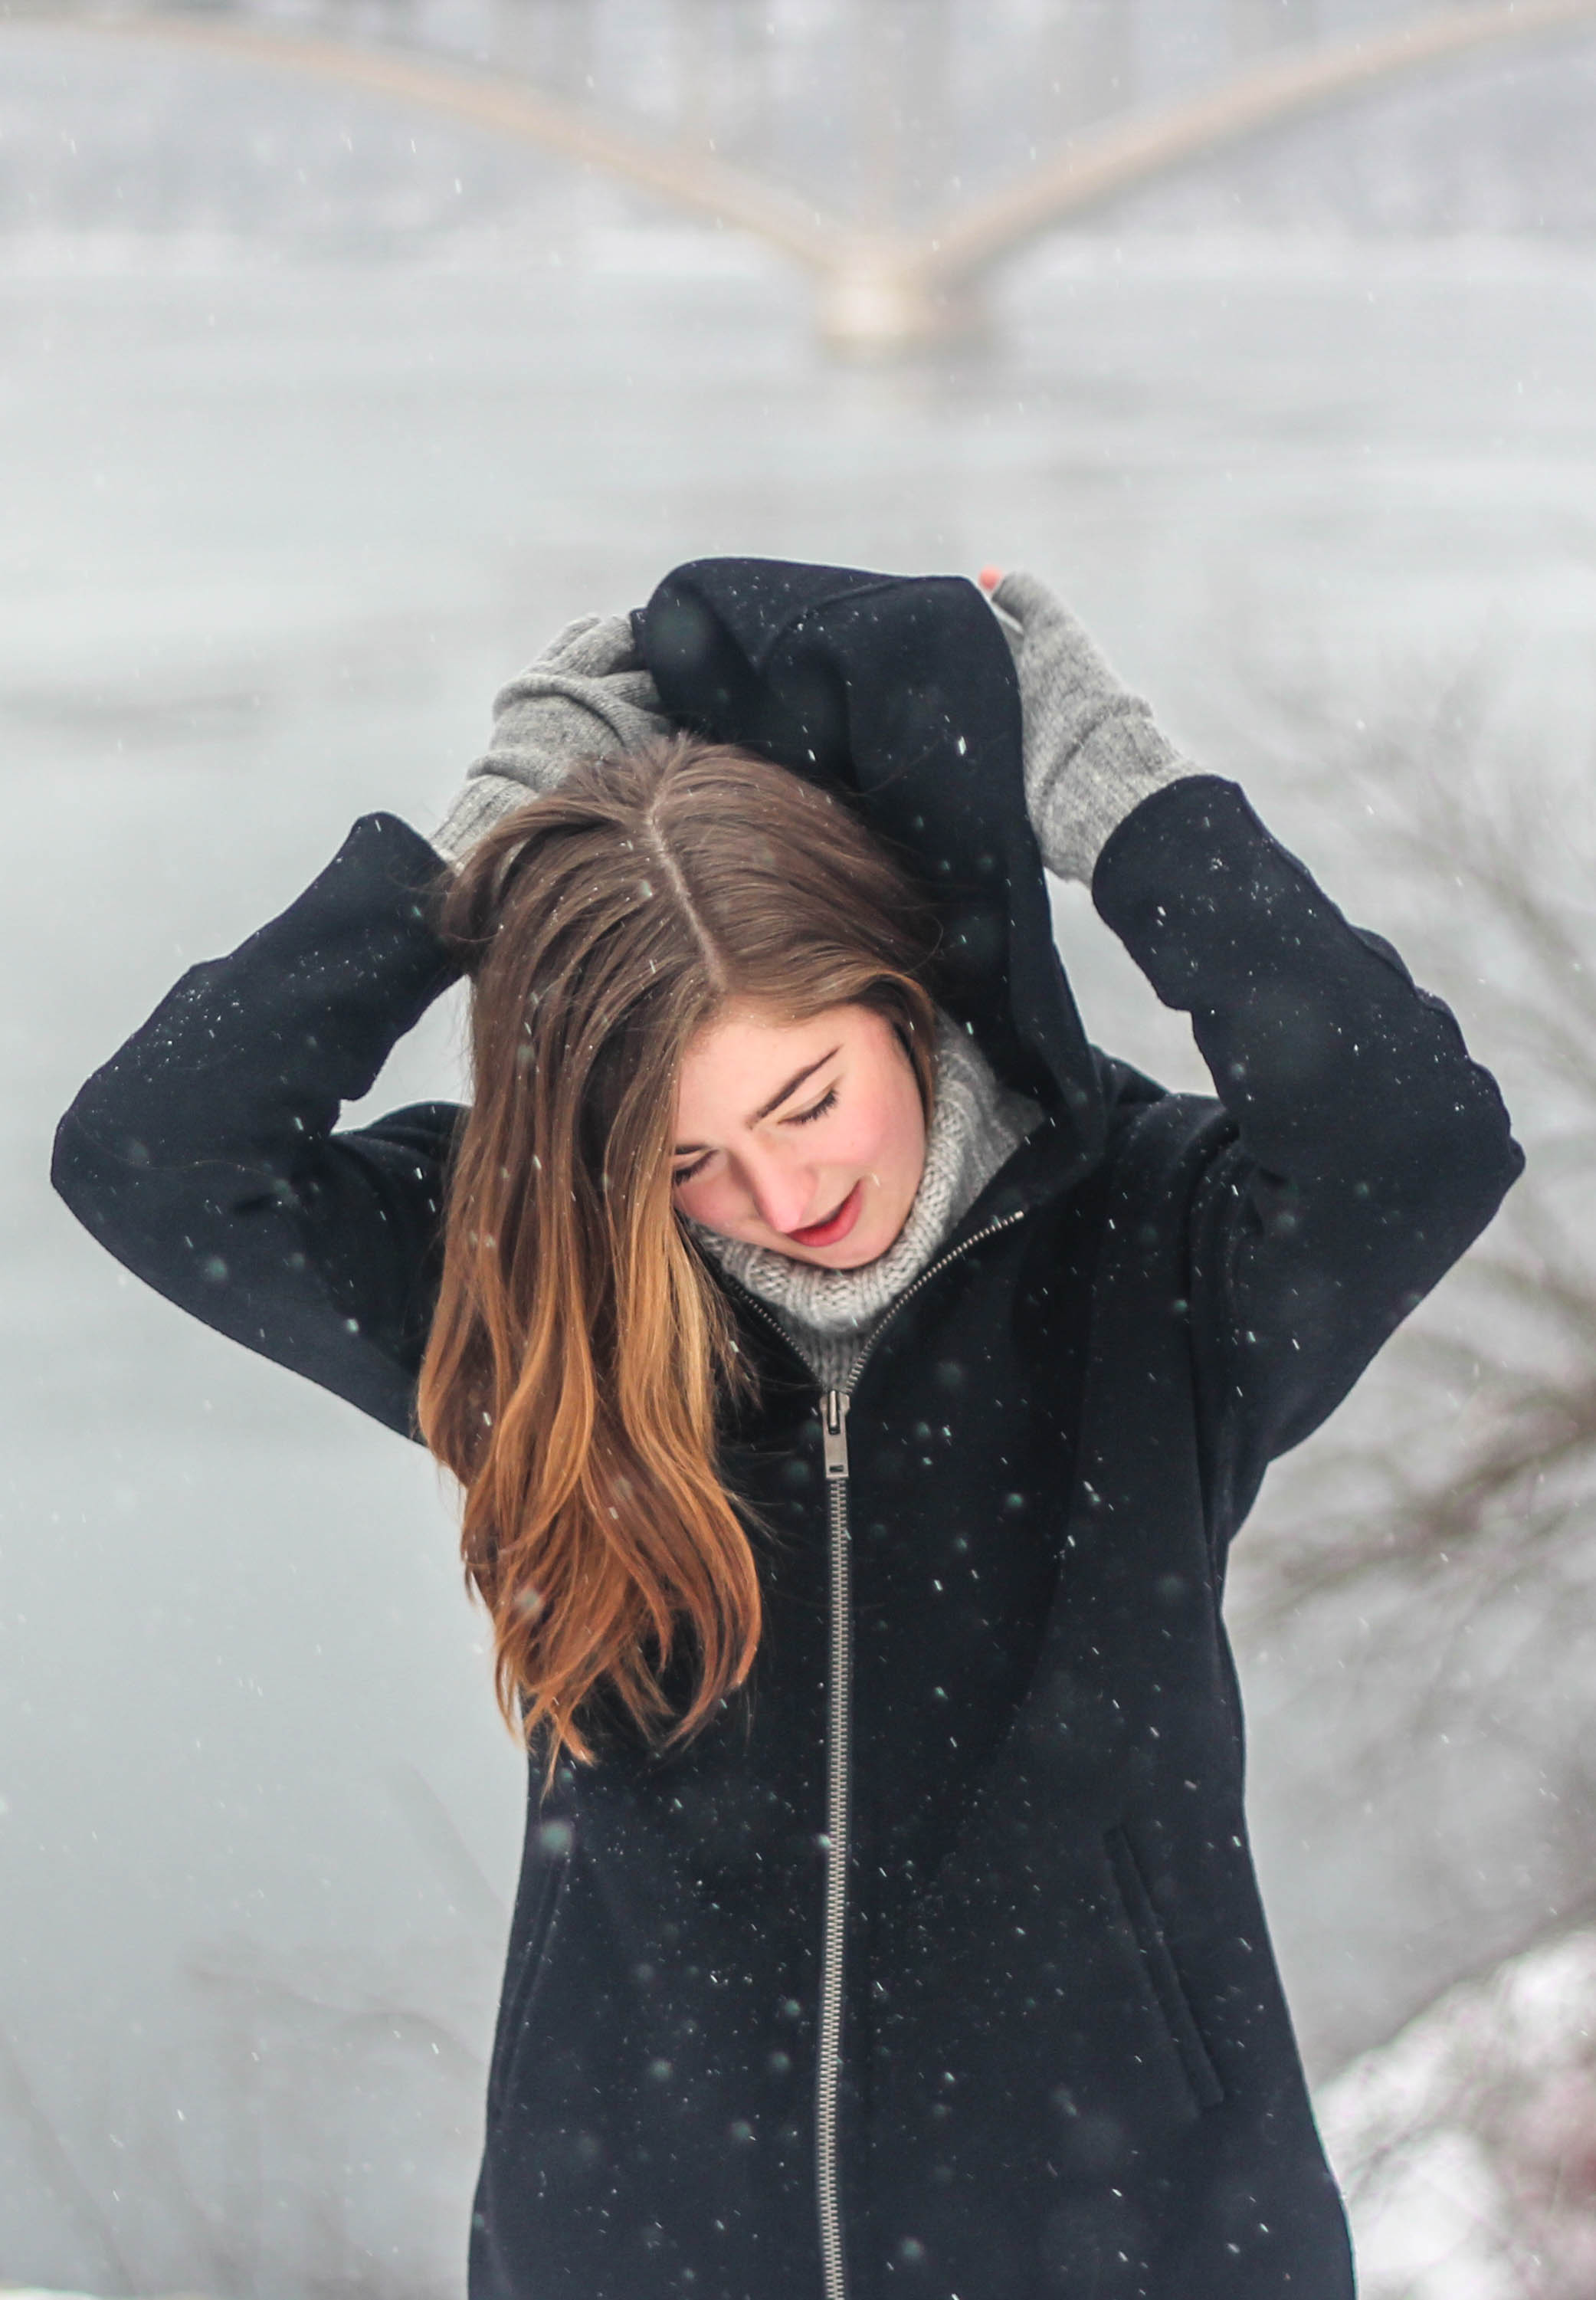
snow, cold, winter, girl, woman, warm, model, weather, fashion, clothing, black, lady, season, outdoors, dress, beauty, beautiful, pretty, clothes, snowflakes, freezing, frozen river, winter clothing, winter jacket